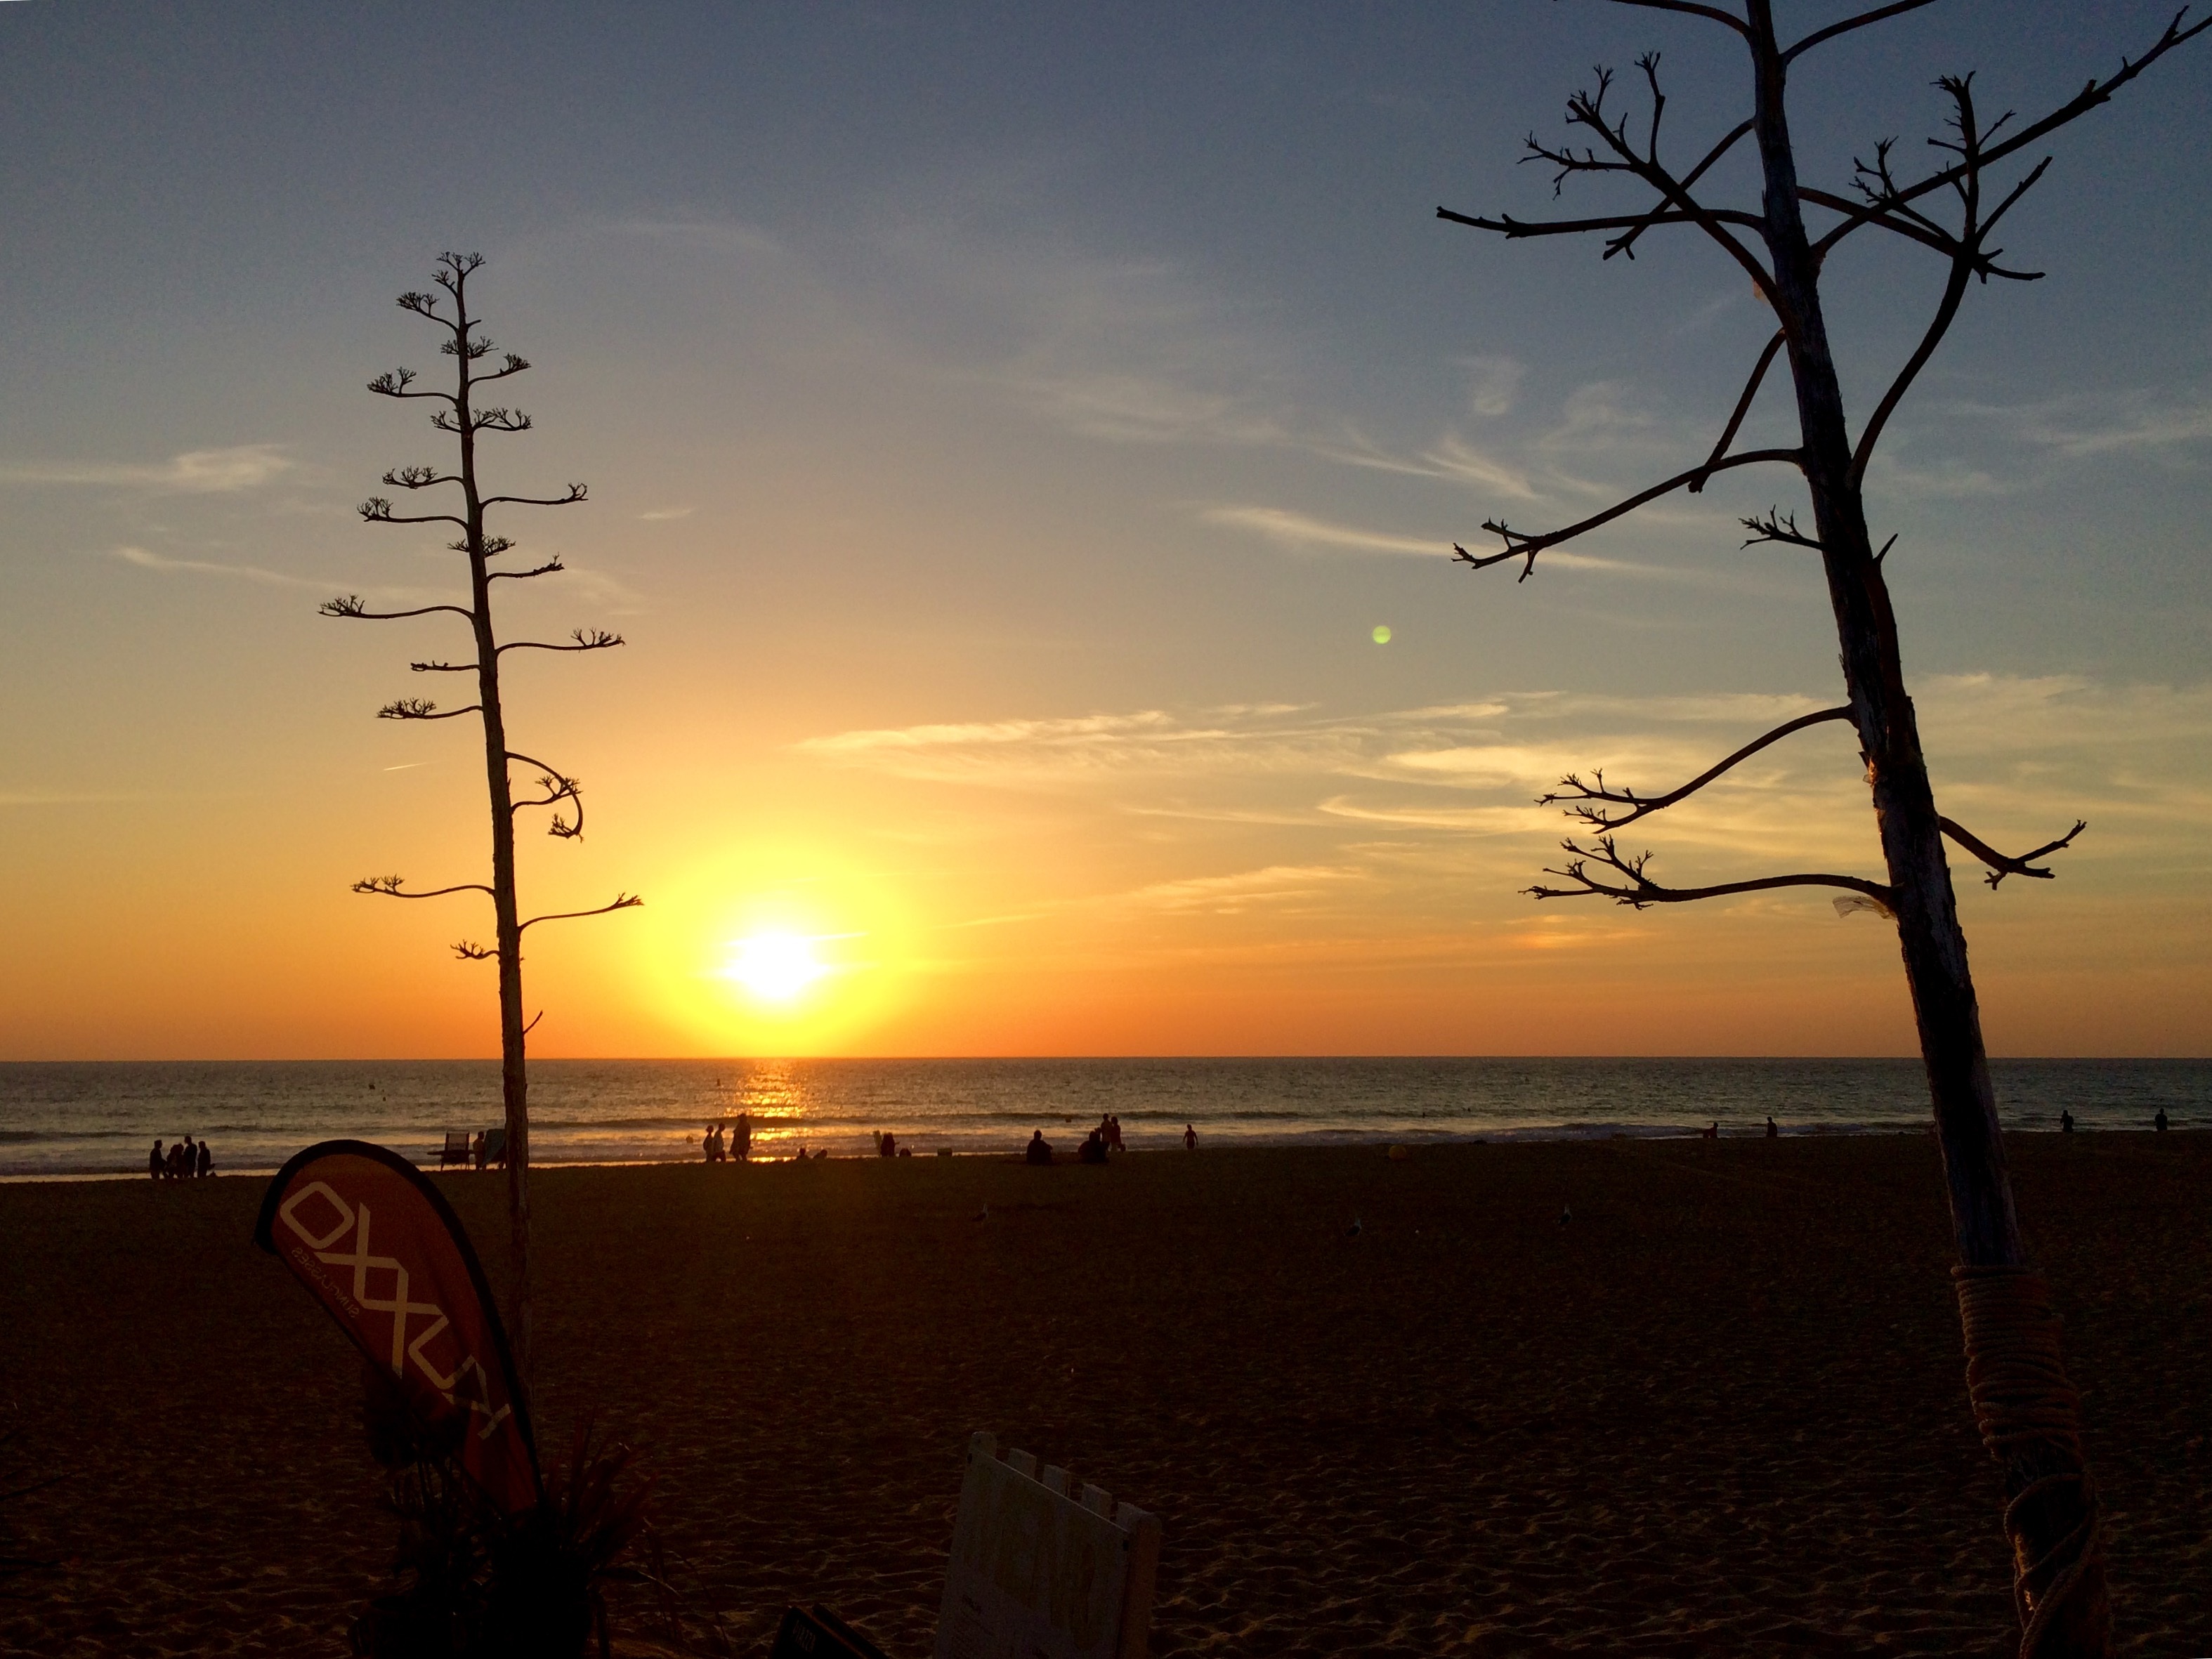
beach, sea, coast, tree, sand, ocean, horizon, sky, sun, sunrise, sunset, sunlight, morning, wind, dawn, dusk, evening, orange, backlight, afterglow, atmospheric phenomenon, sancti petri, the muddy